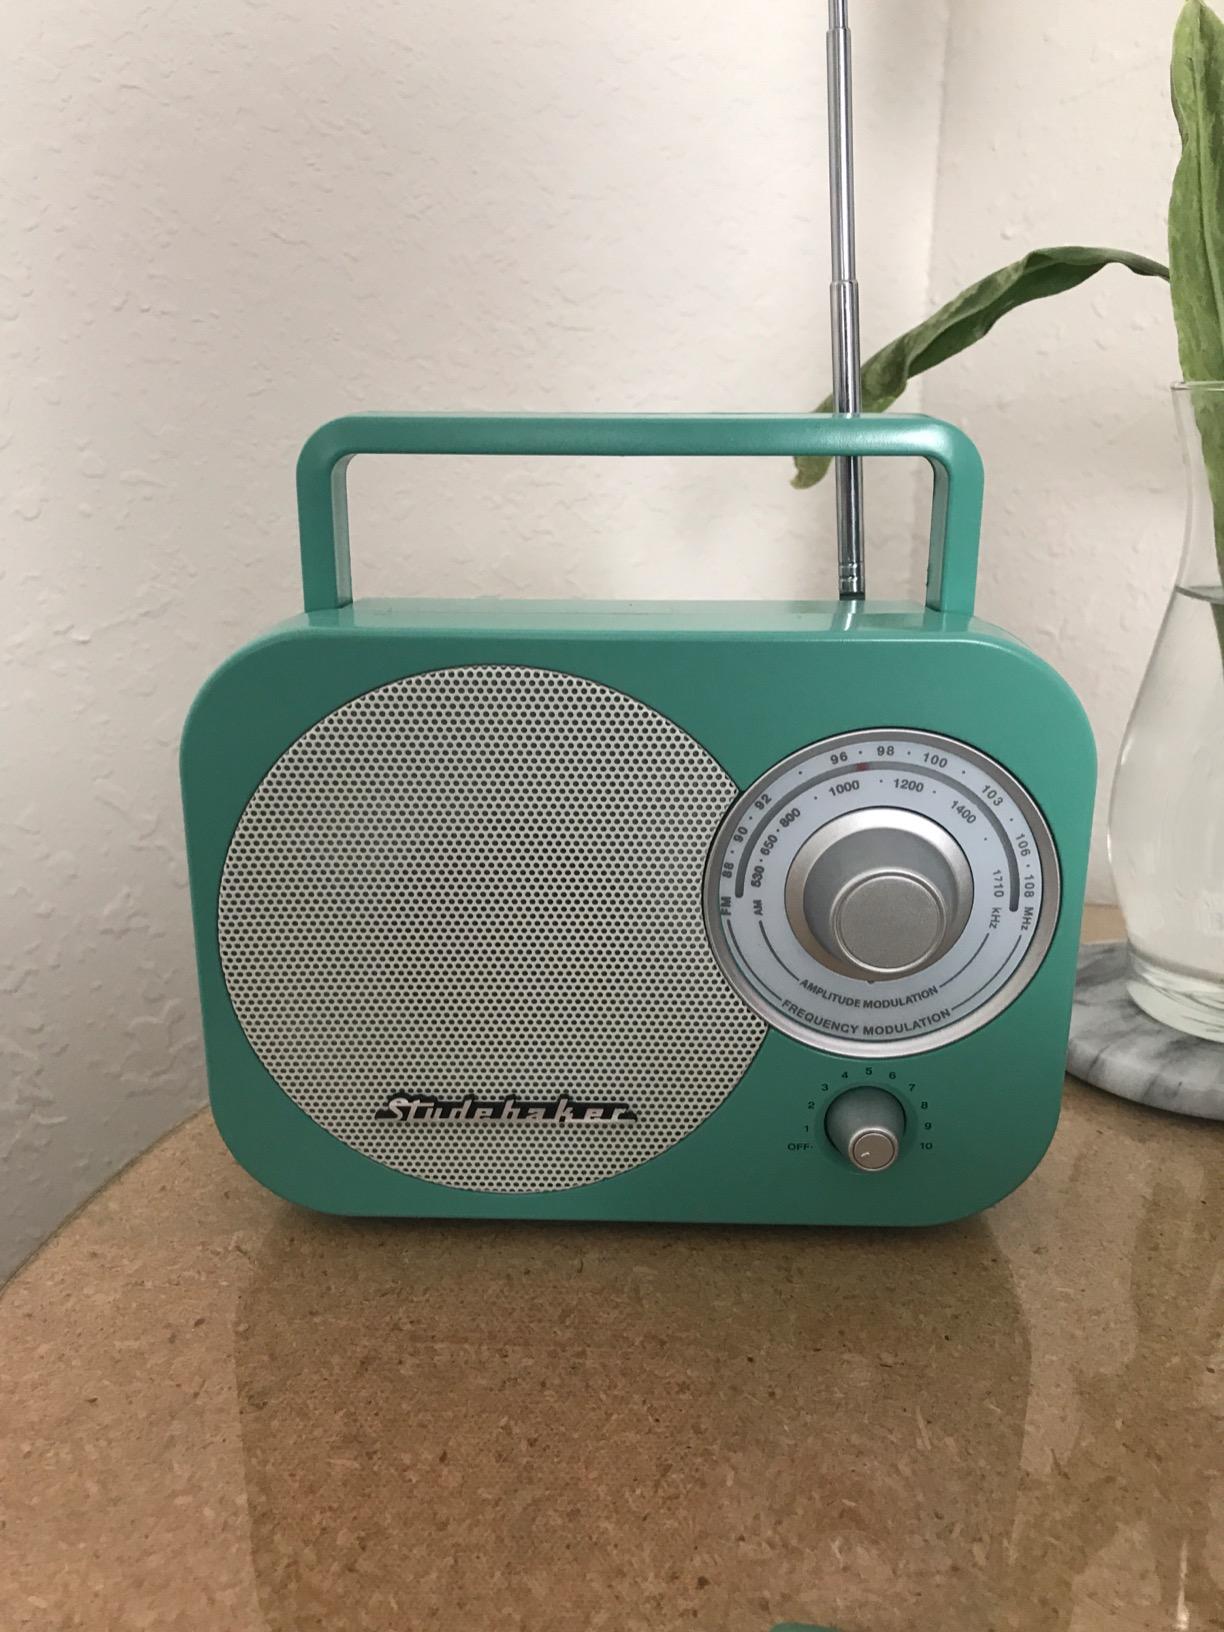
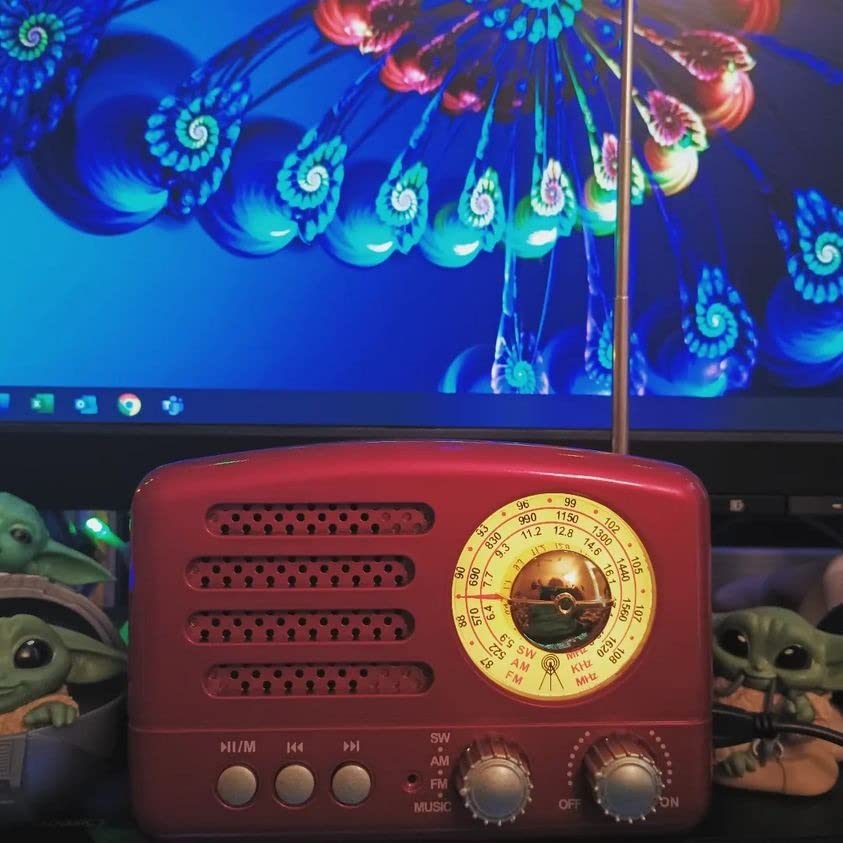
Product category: radio
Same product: no